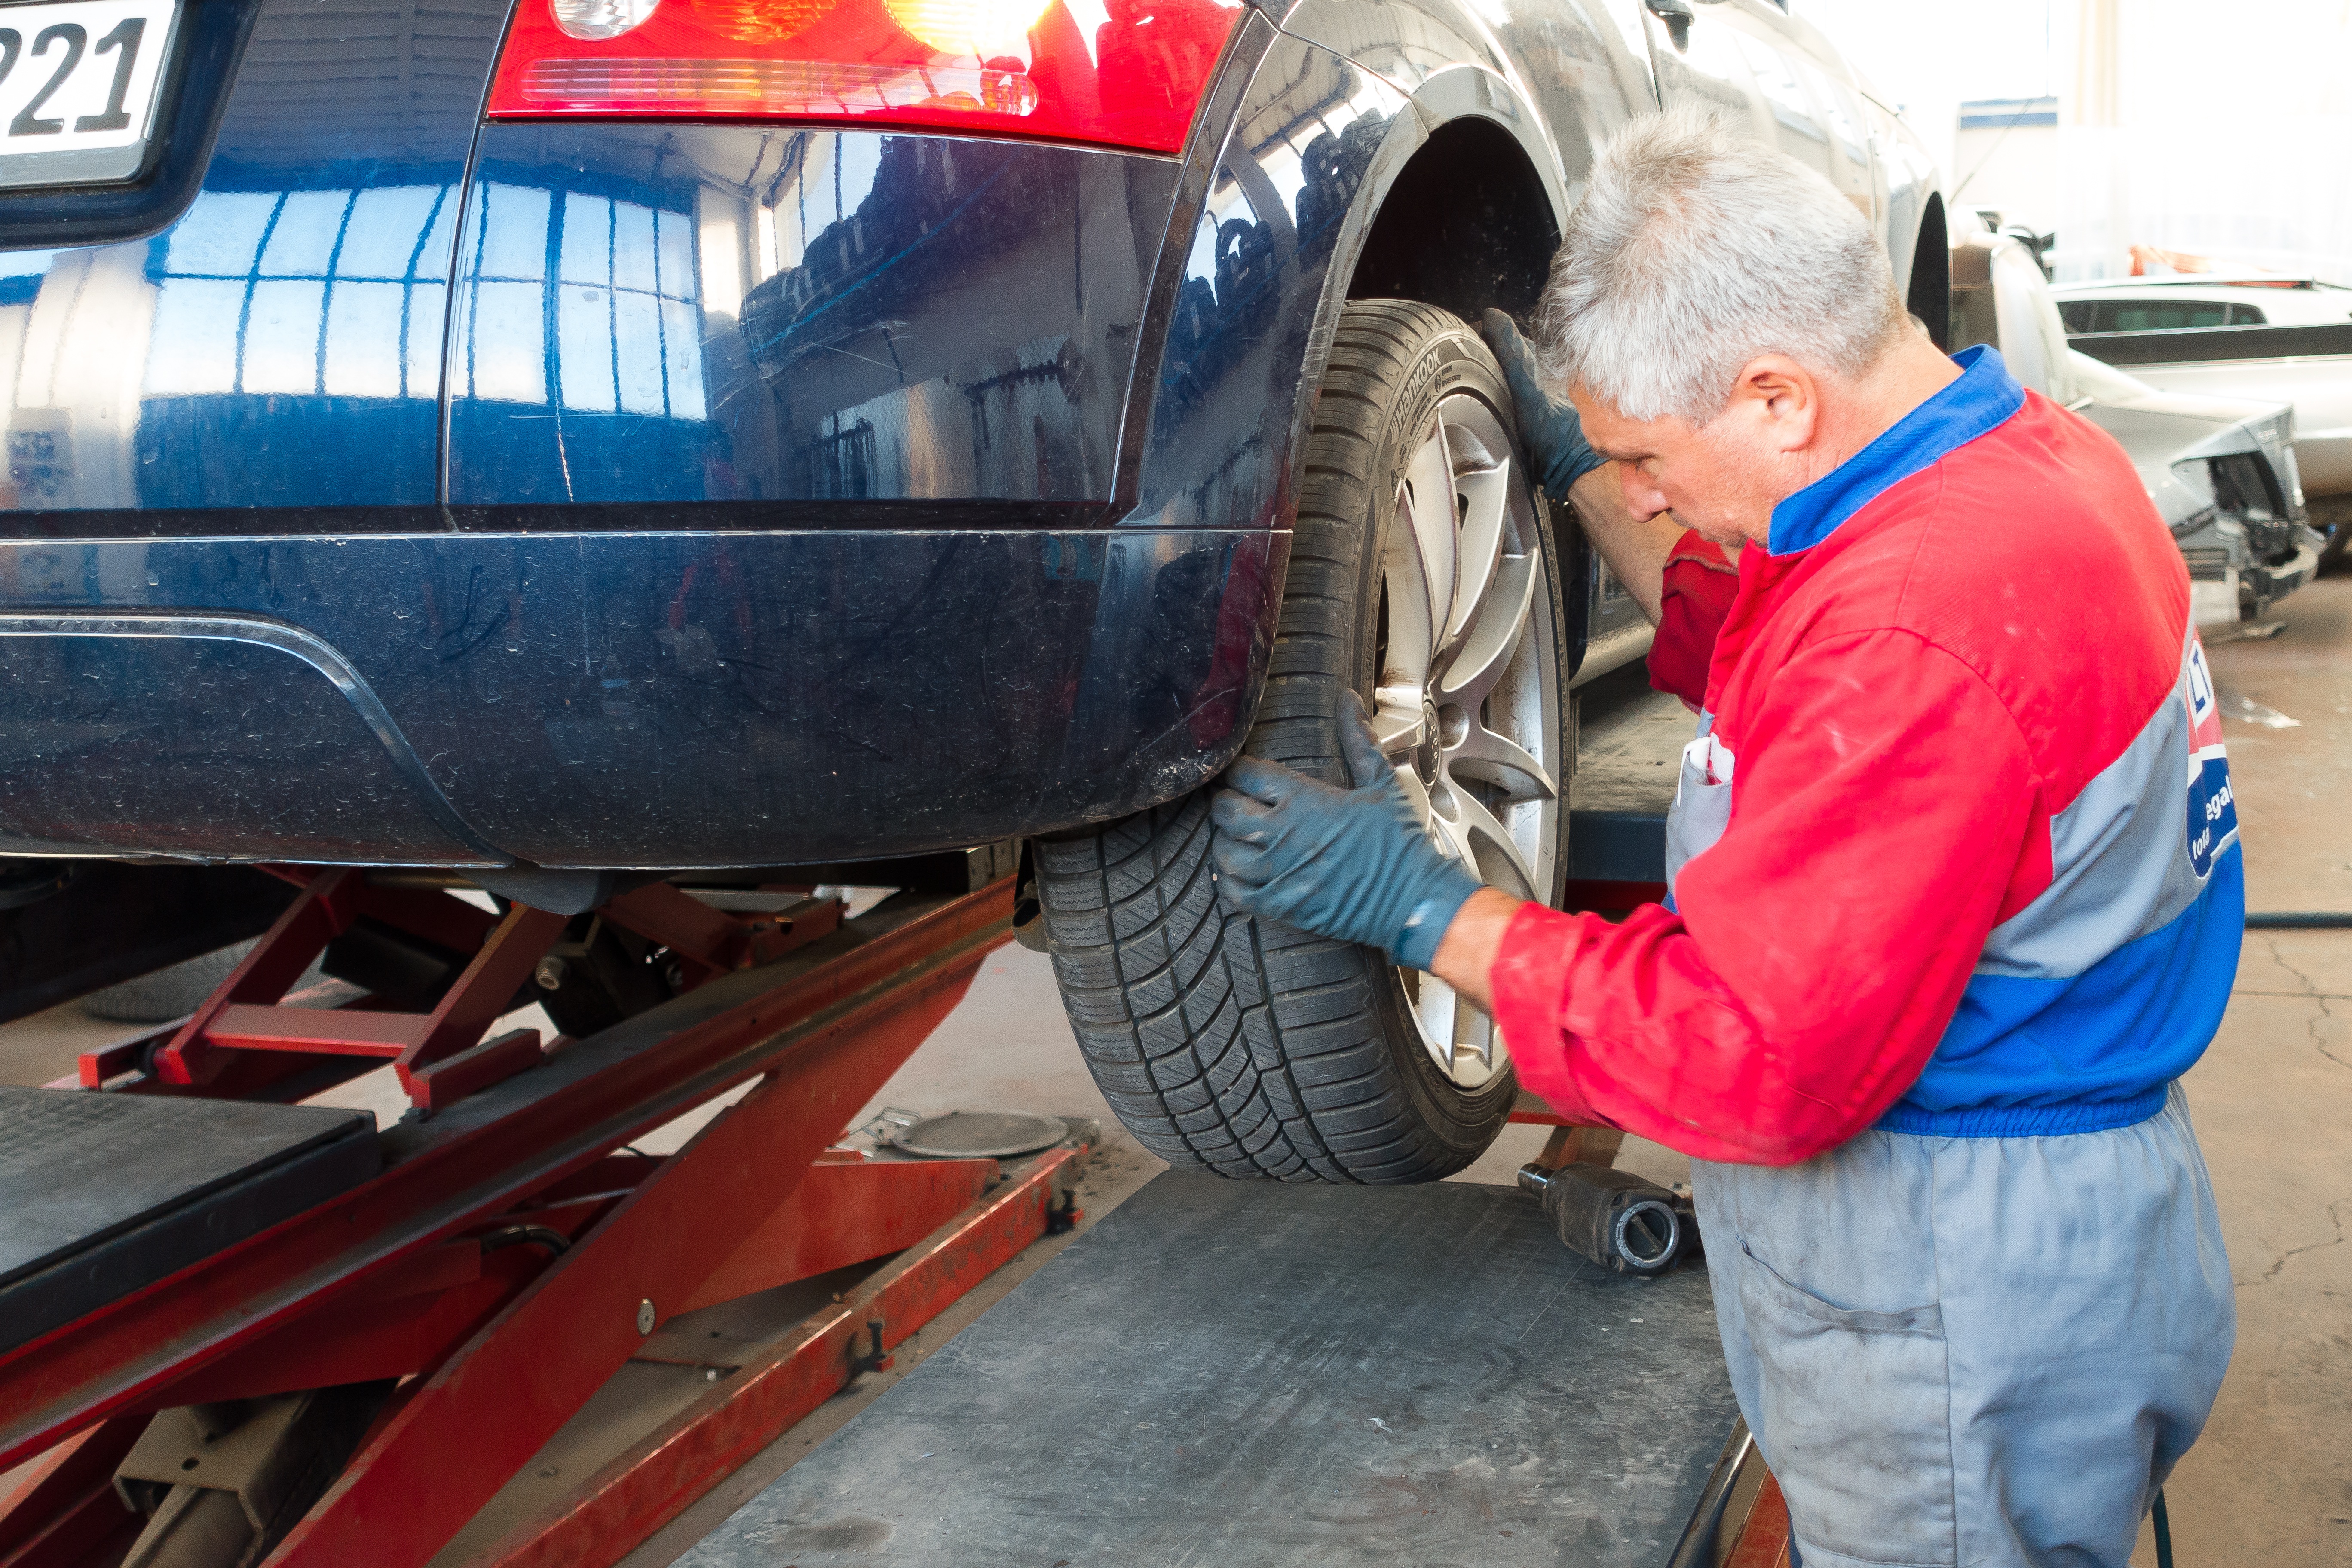
car, wheel, workshop, repair, vehicle, professional, tire, bumper, help, lift, assembly, mechanic, check, master, fixing, mature, specialist, responsibility, expert, auto repair, work clothes, auto mechanic, man of the fold, automobile make, automotive exterior, automotive tire, automobile repair shop